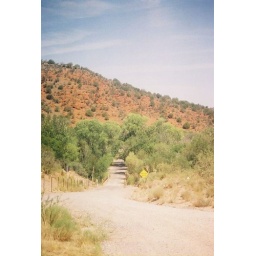
Look at the difference between our Beaver Creek green trees and the red rock mountain in the background.